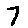
Label: 7